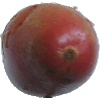
Label: Potato Red Washed 1